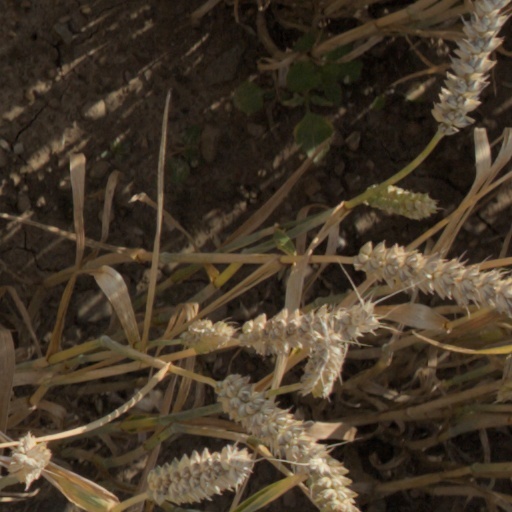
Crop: wheat